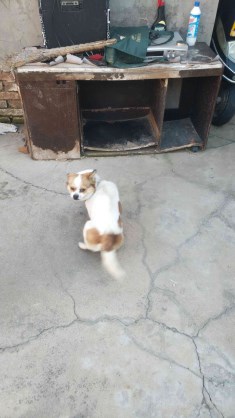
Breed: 3336-n000121-chinese_rural_dog